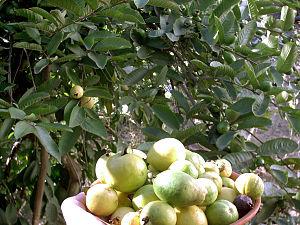
Le goyavier est une espèce d'arbre fruitier de la famille des Myrtaceae, originaire des régions tropicales d'Amérique. Son fruit est la goyave.